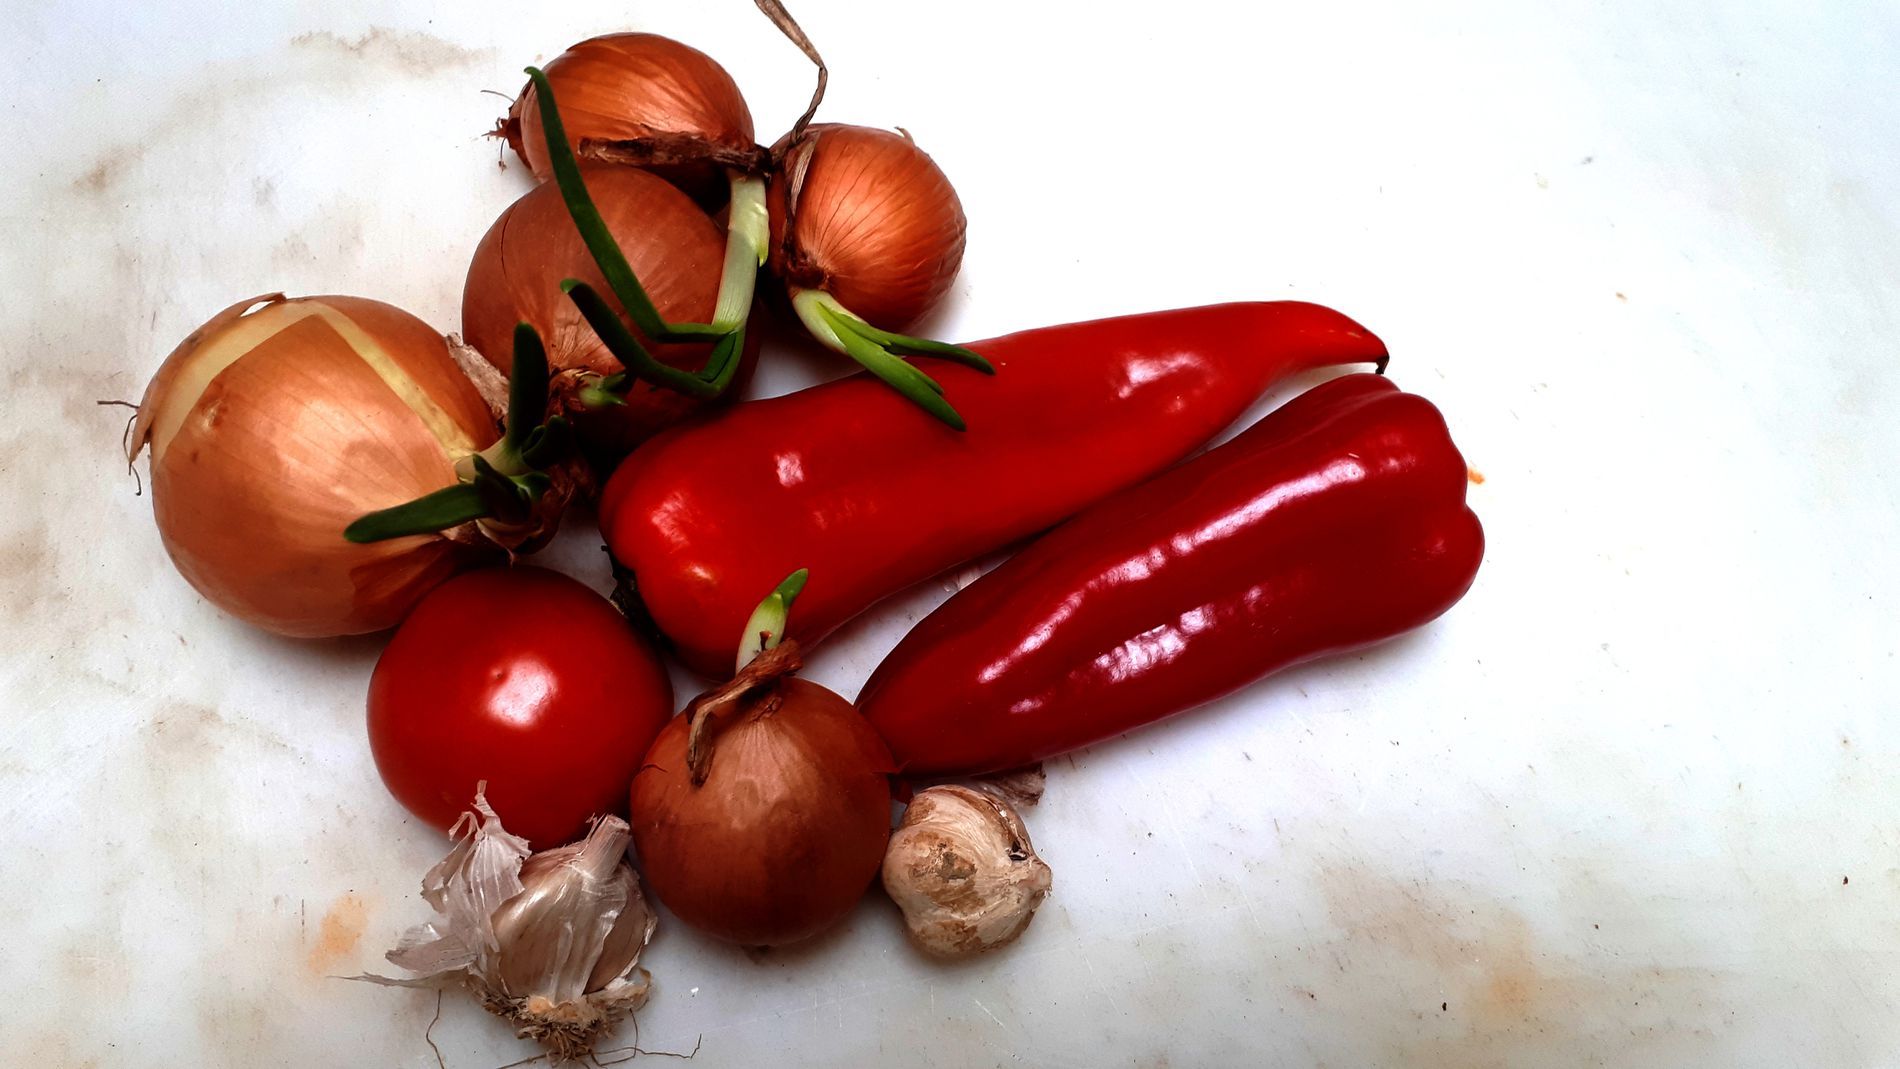
The Recipe
The shot shows some vegetables, where two red peppers, two garlic, five onions, and one tomato are visible. Behind them, a dirty white background appears.
This is a high angle shot, where the colors are clear and the lighting is good. The shot highlights the beauty of some vegetables, but when focusing on the dirty white background, it creates an atmosphere of disgust.
Labels: Food, Produce, Onion, Plant, Vegetable, Ketchup, Shallot, Red Pepper, Tomato, Garlic, Red Peppers, Onions, Dirty White Background
Camera: samsung SM-A520F
Aperture: F1.9
Exposure: 1/33 sec
ISO: 64
Focal length: 3.6 mm